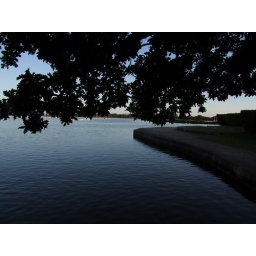
Poole Park lake from under a tree